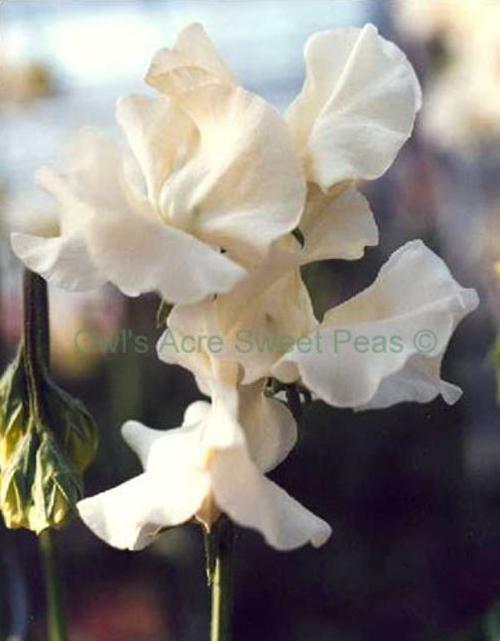
Label: sweet pea